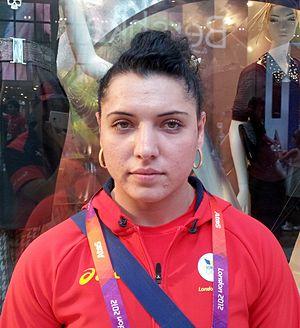
Roxana Daniela Cocoş, née le 5 juin 1989 à Bucarest, est une haltérophile roumaine.